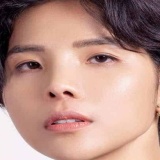
ca sĩ Cát Tường